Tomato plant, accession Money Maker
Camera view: bottom (45 deg); turntable rotation: 240 degrees
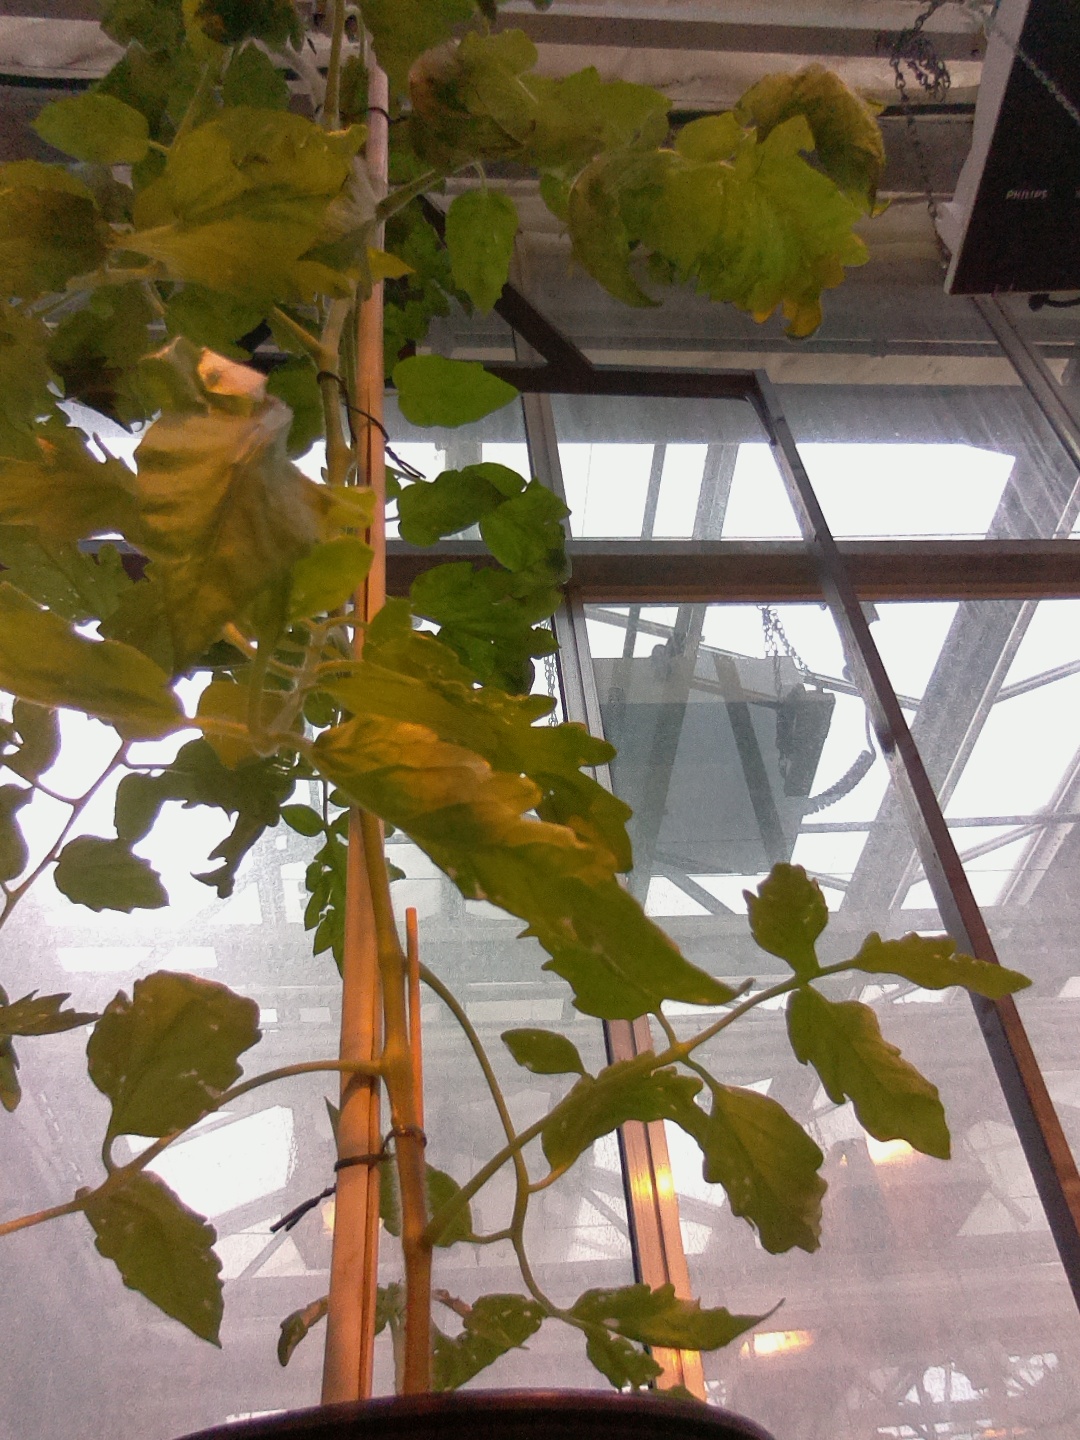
BBCH growth stage 62: 20%-30% of flowers open